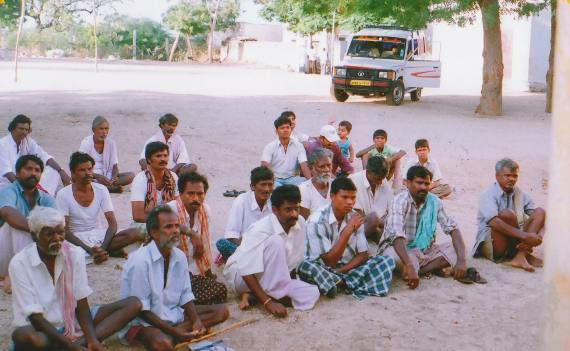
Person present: Yes